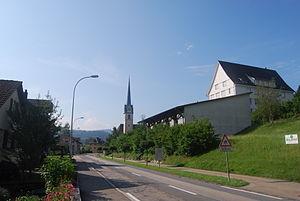
Zell est une commune suisse du canton de Lucerne, située dans l'arrondissement électoral de Willisau.